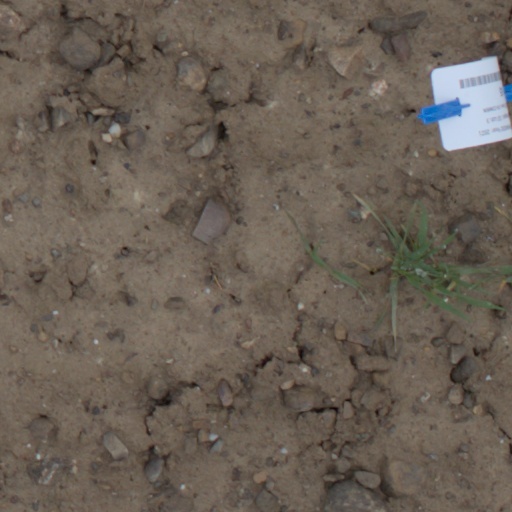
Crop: wheat